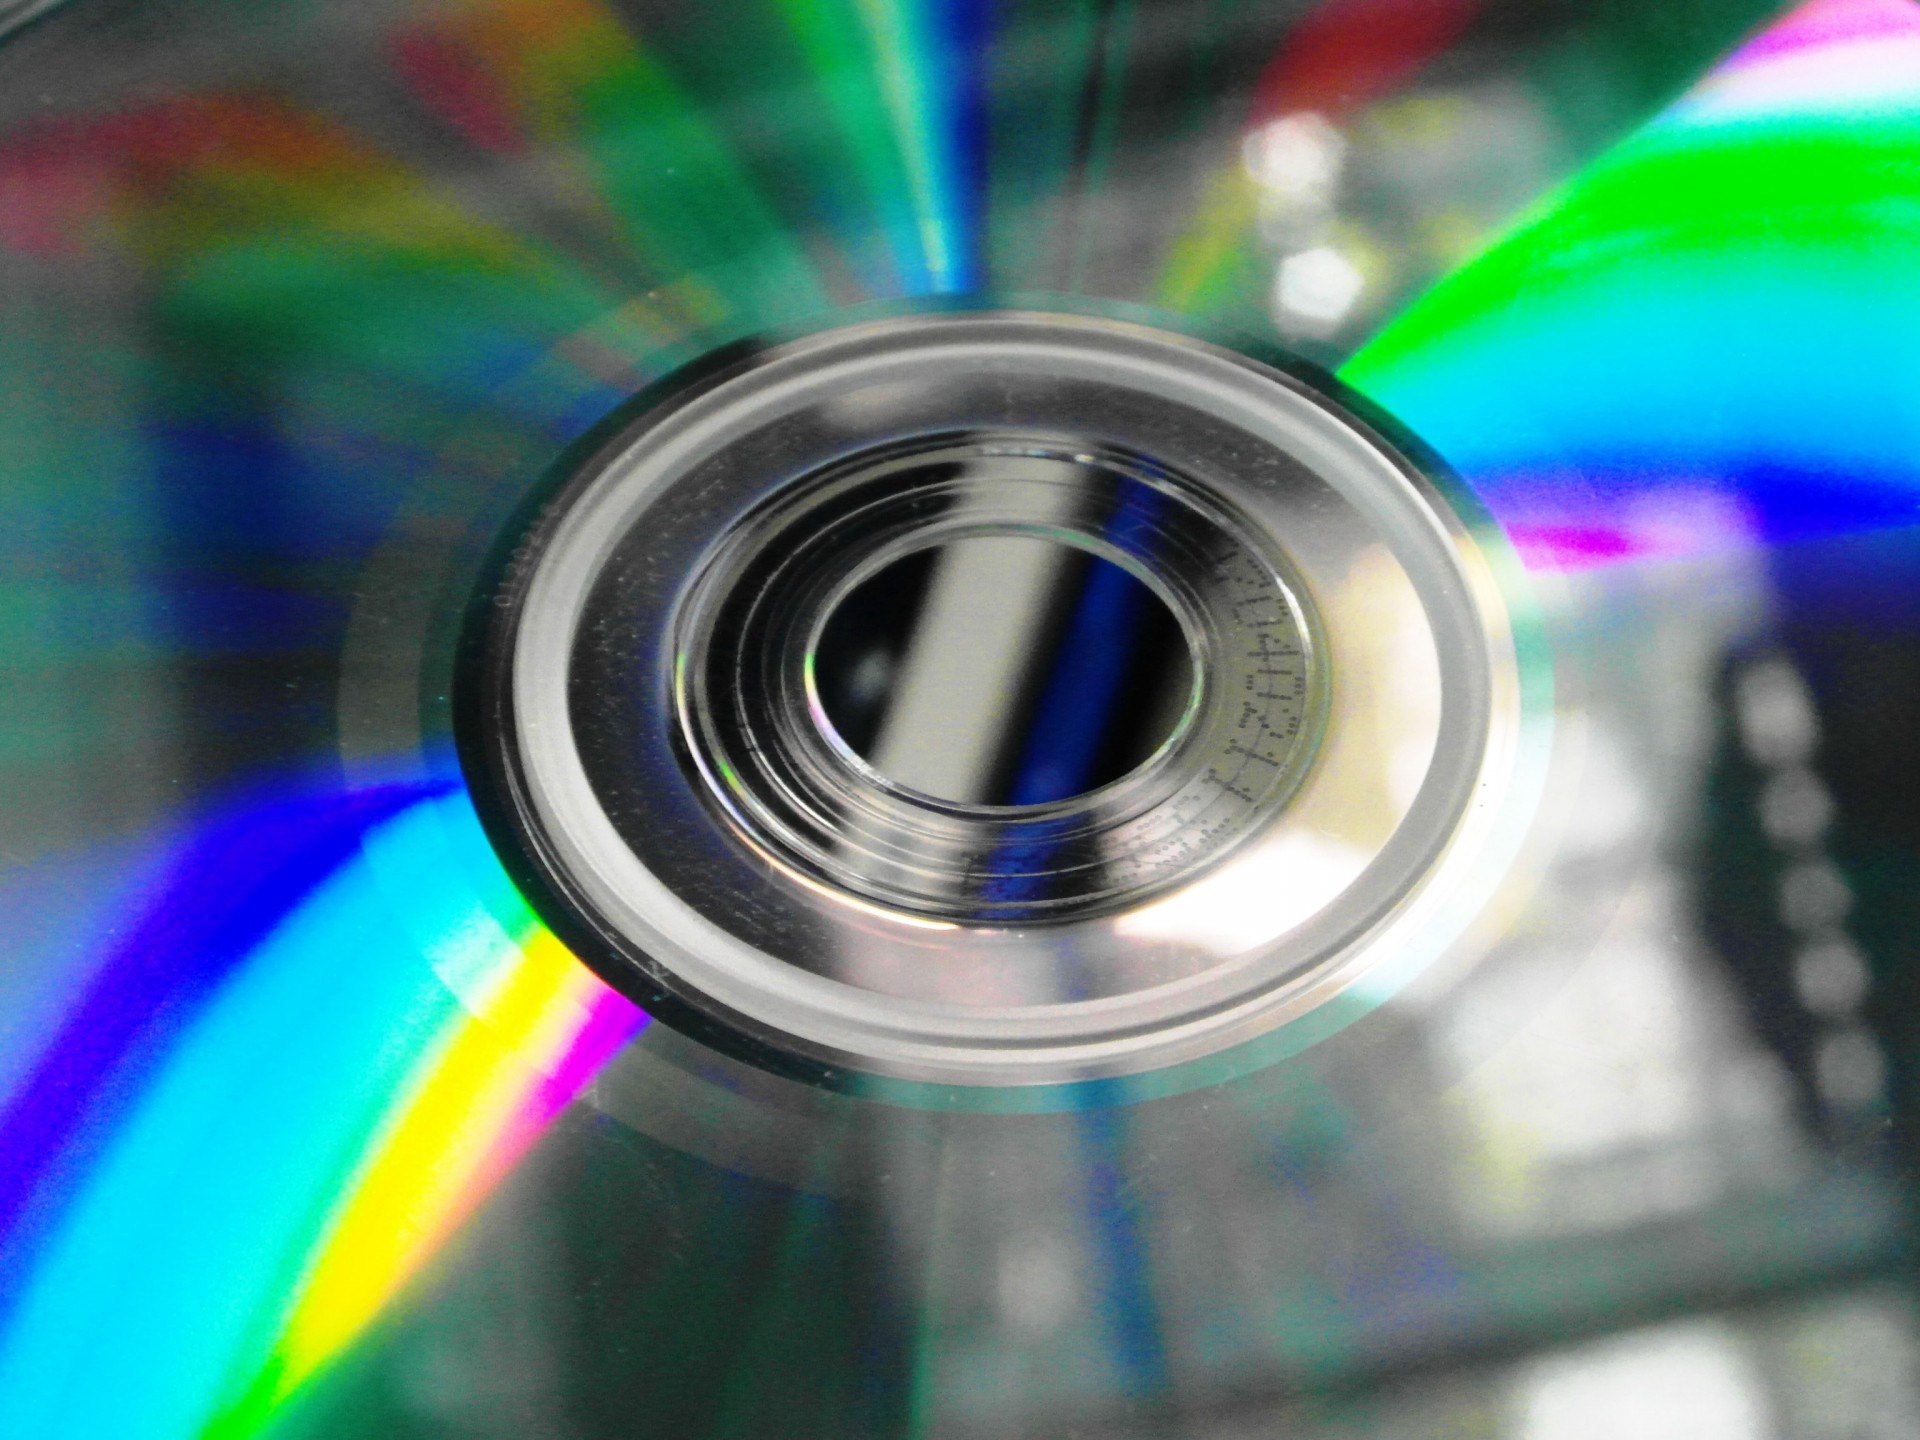
record, music, light, technology, wheel, isolated, reflection, color, gadget, empty, colorful, laser, circle, storage, reflect, rainbow, background, media, spectrum, dvd, information, shiny, compact, disc, data, copy, playback, knowledge, cd rom, compact disc, bytes